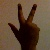
The image shows a hand gesture representing the number 3 in Indian Sign Language.